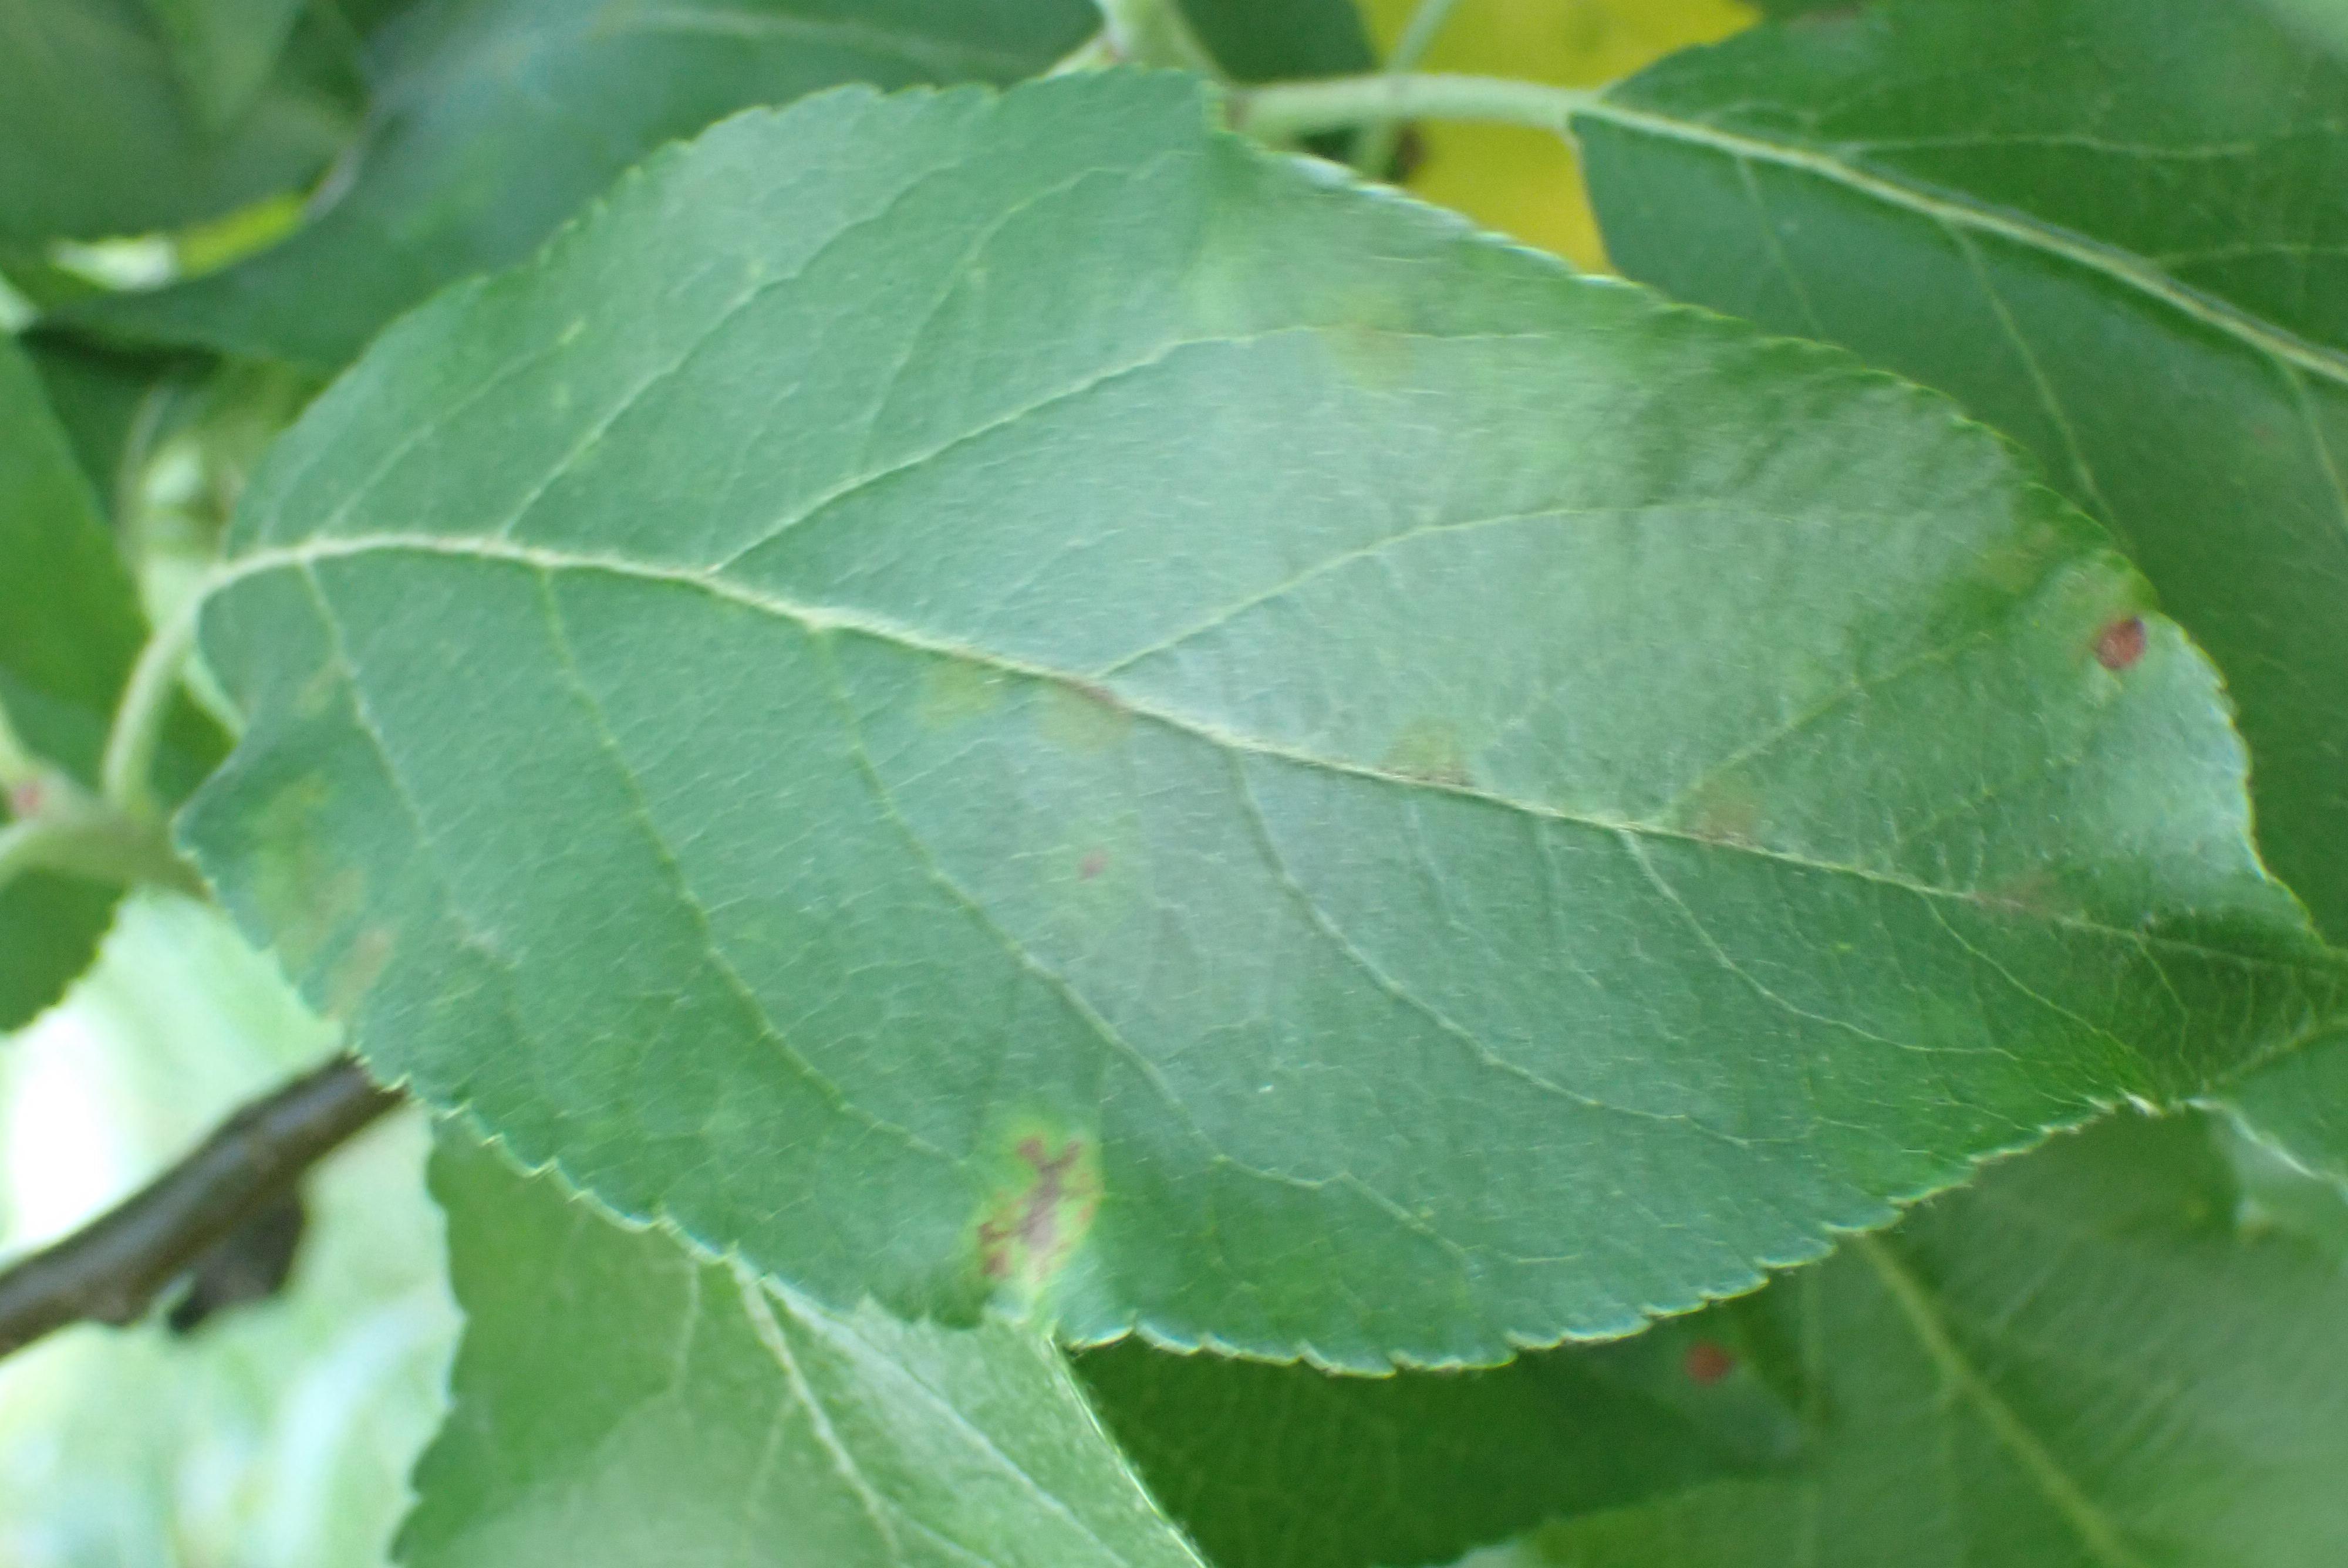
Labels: scab, frog_eye_leaf_spot